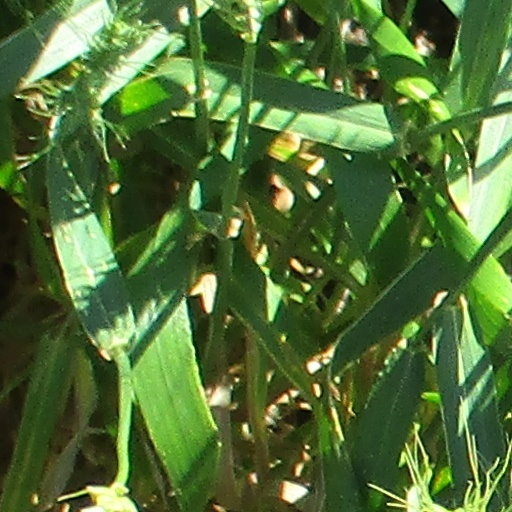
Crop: wheat